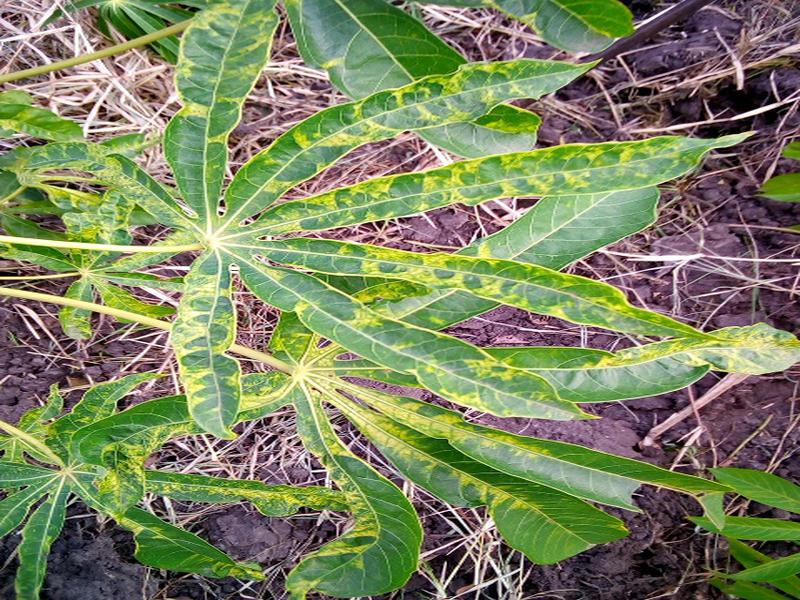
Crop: cassava
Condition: mosaic_disease